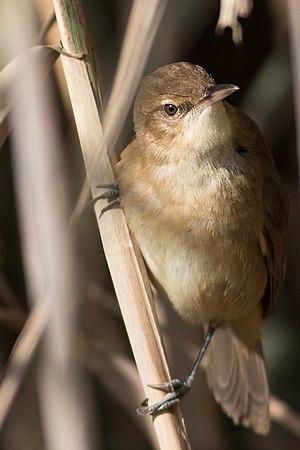
La réserve naturelle nationale de La Bassée est une réserve naturelle nationale située en Île-de-France.